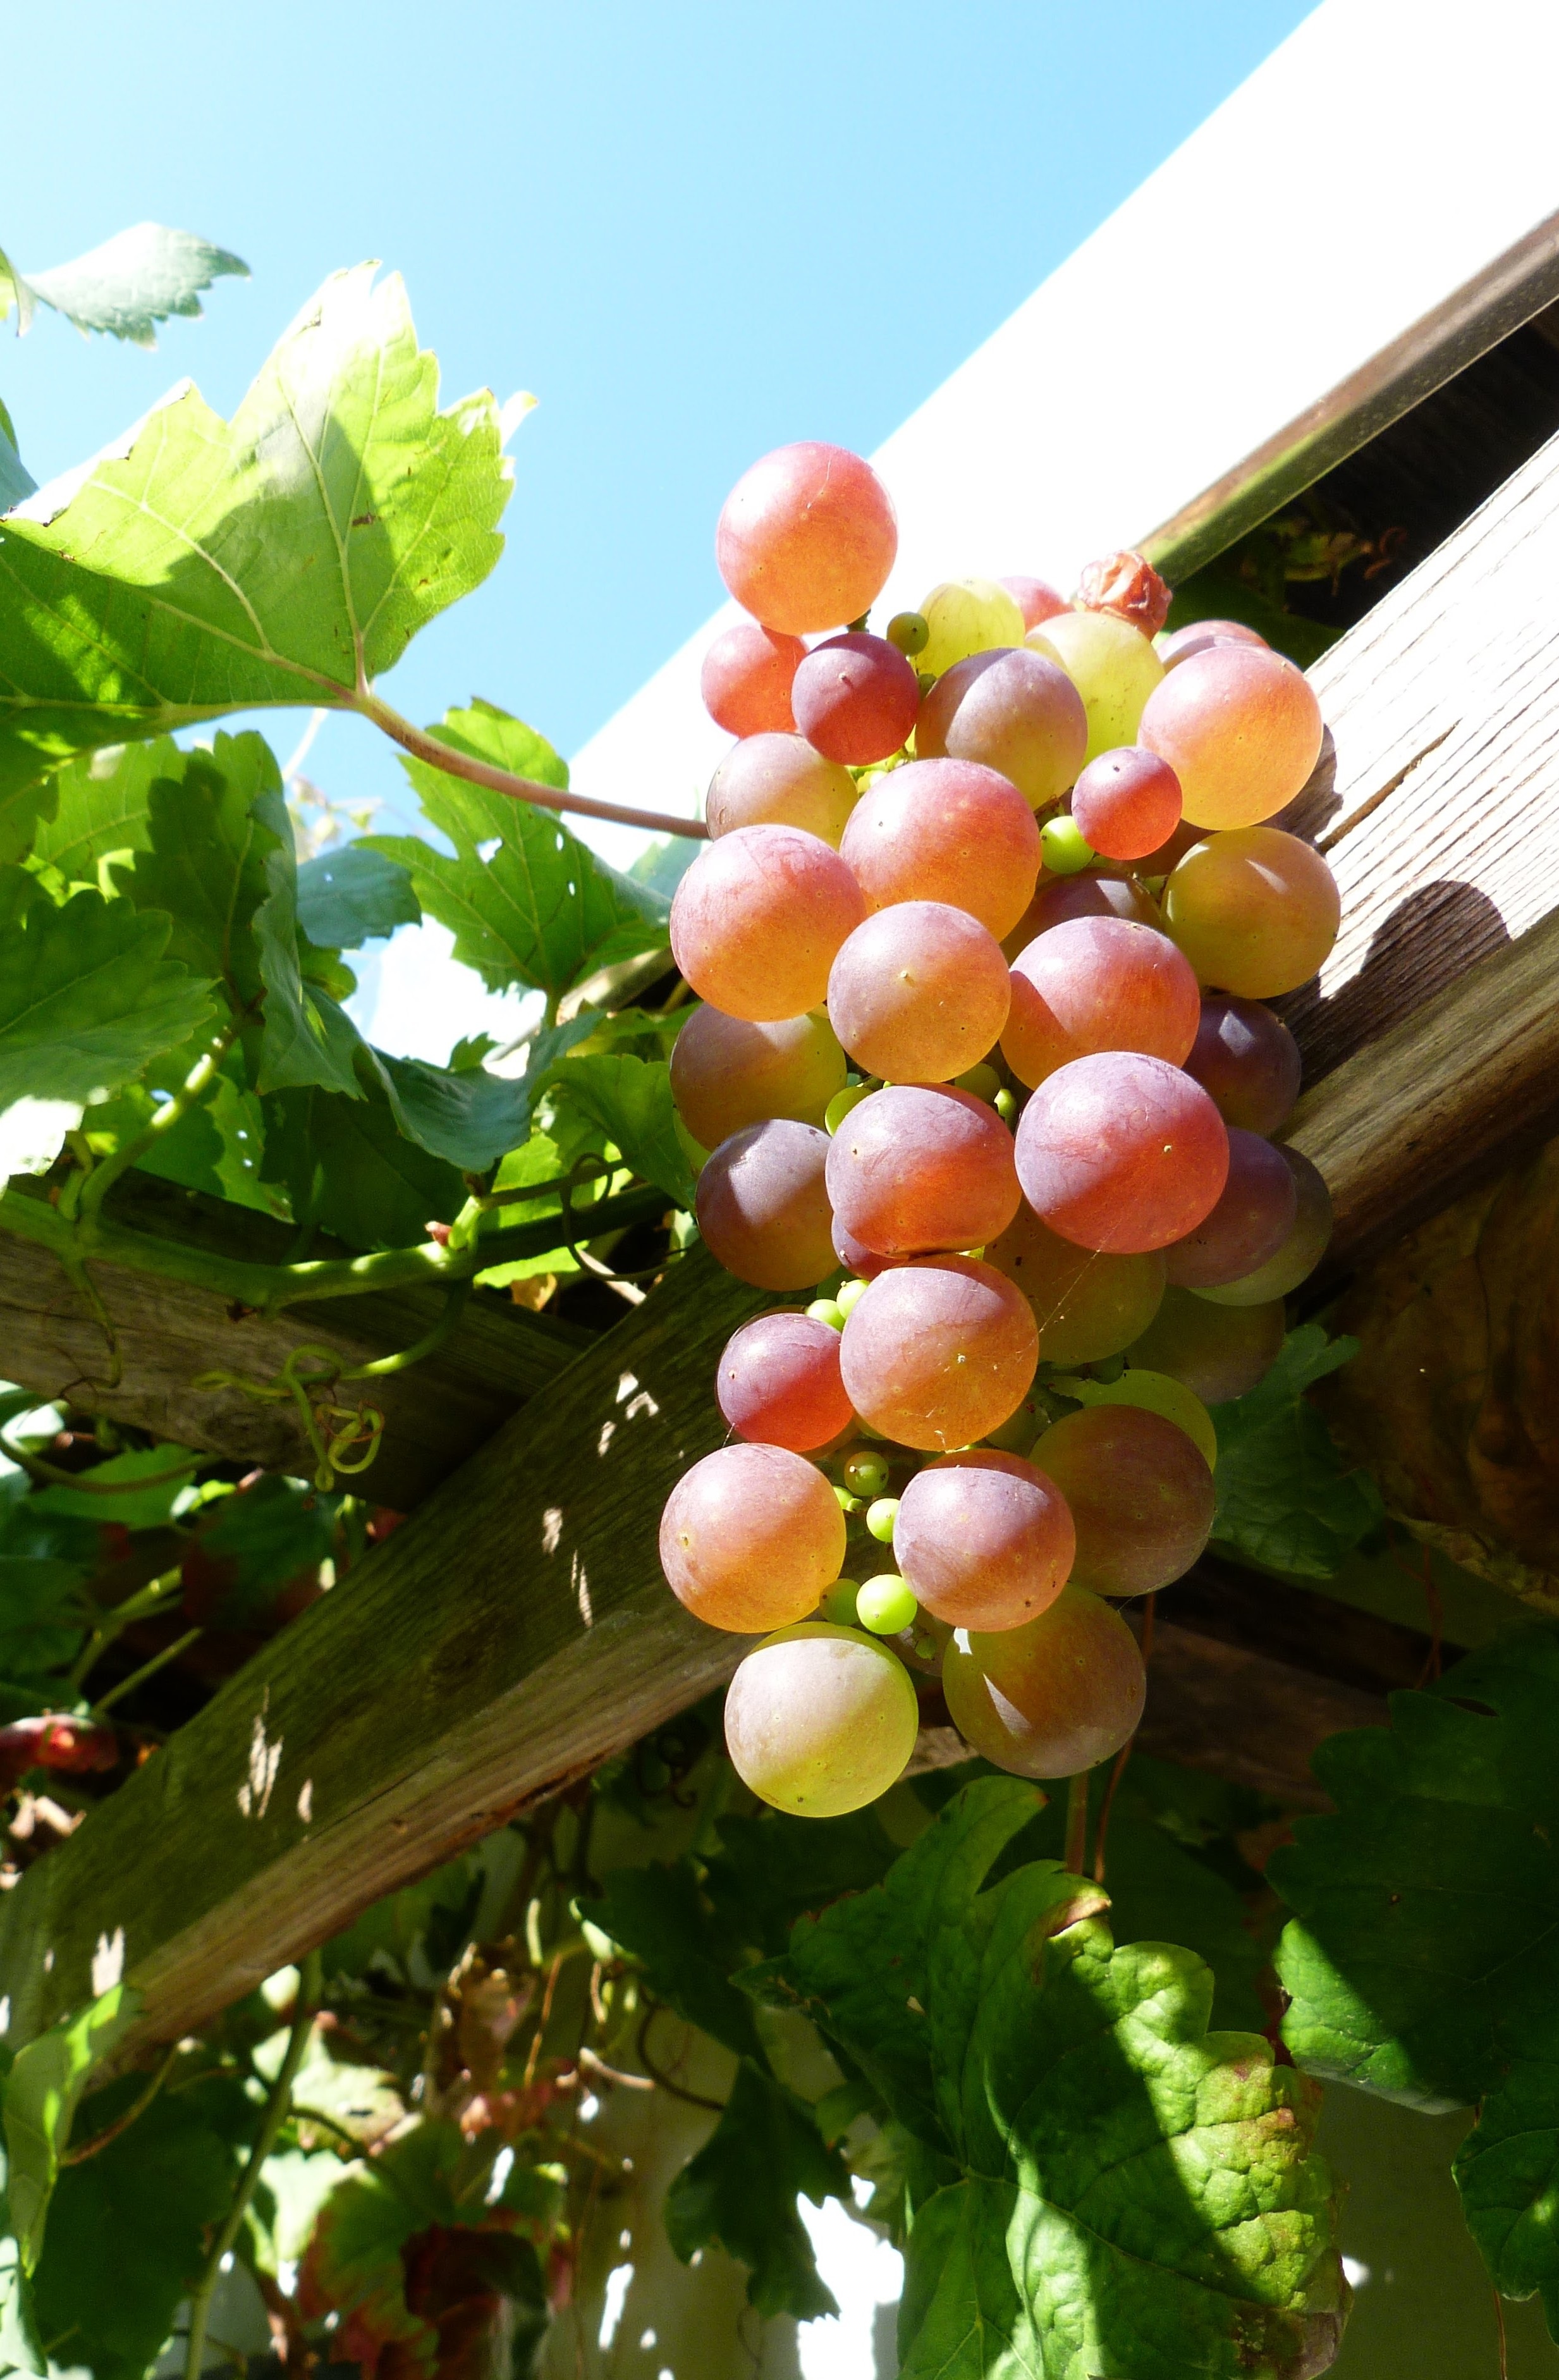
nature, plant, grape, wine, vintage, fruit, flower, food, produce, autumn, weather, shrub, grapes, october, rhine, mosel, rheinland, flowering plant, vitis, winemaker, wine berries, land plant, grapevine family